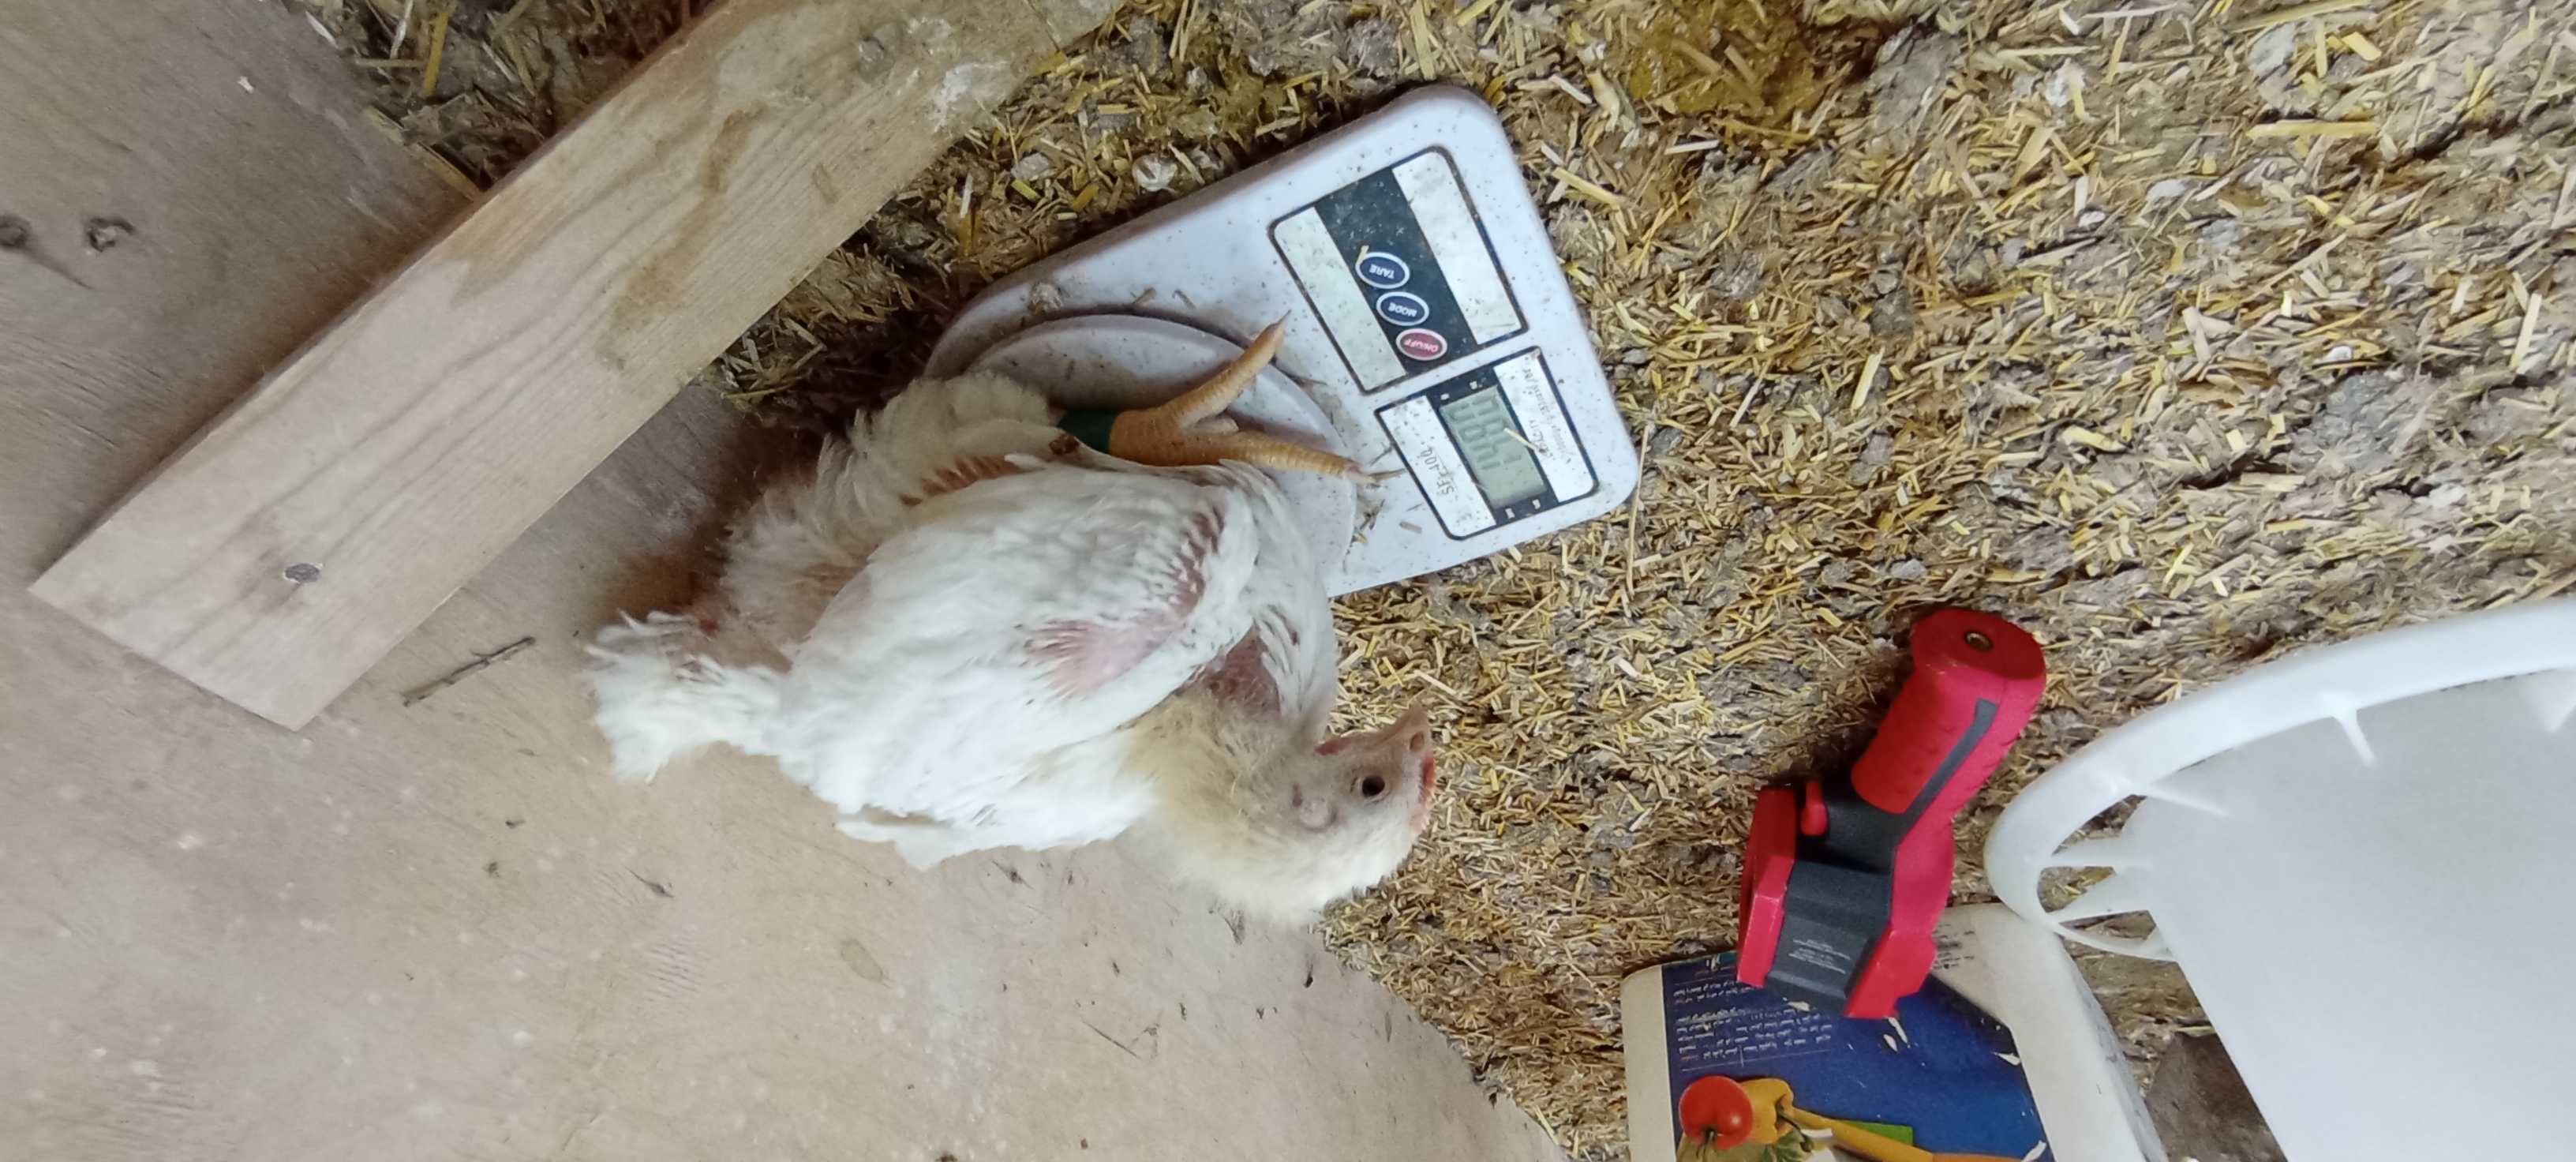
Weight: 1480 g